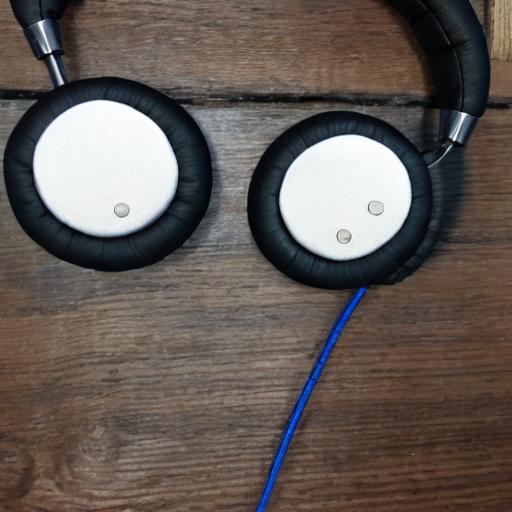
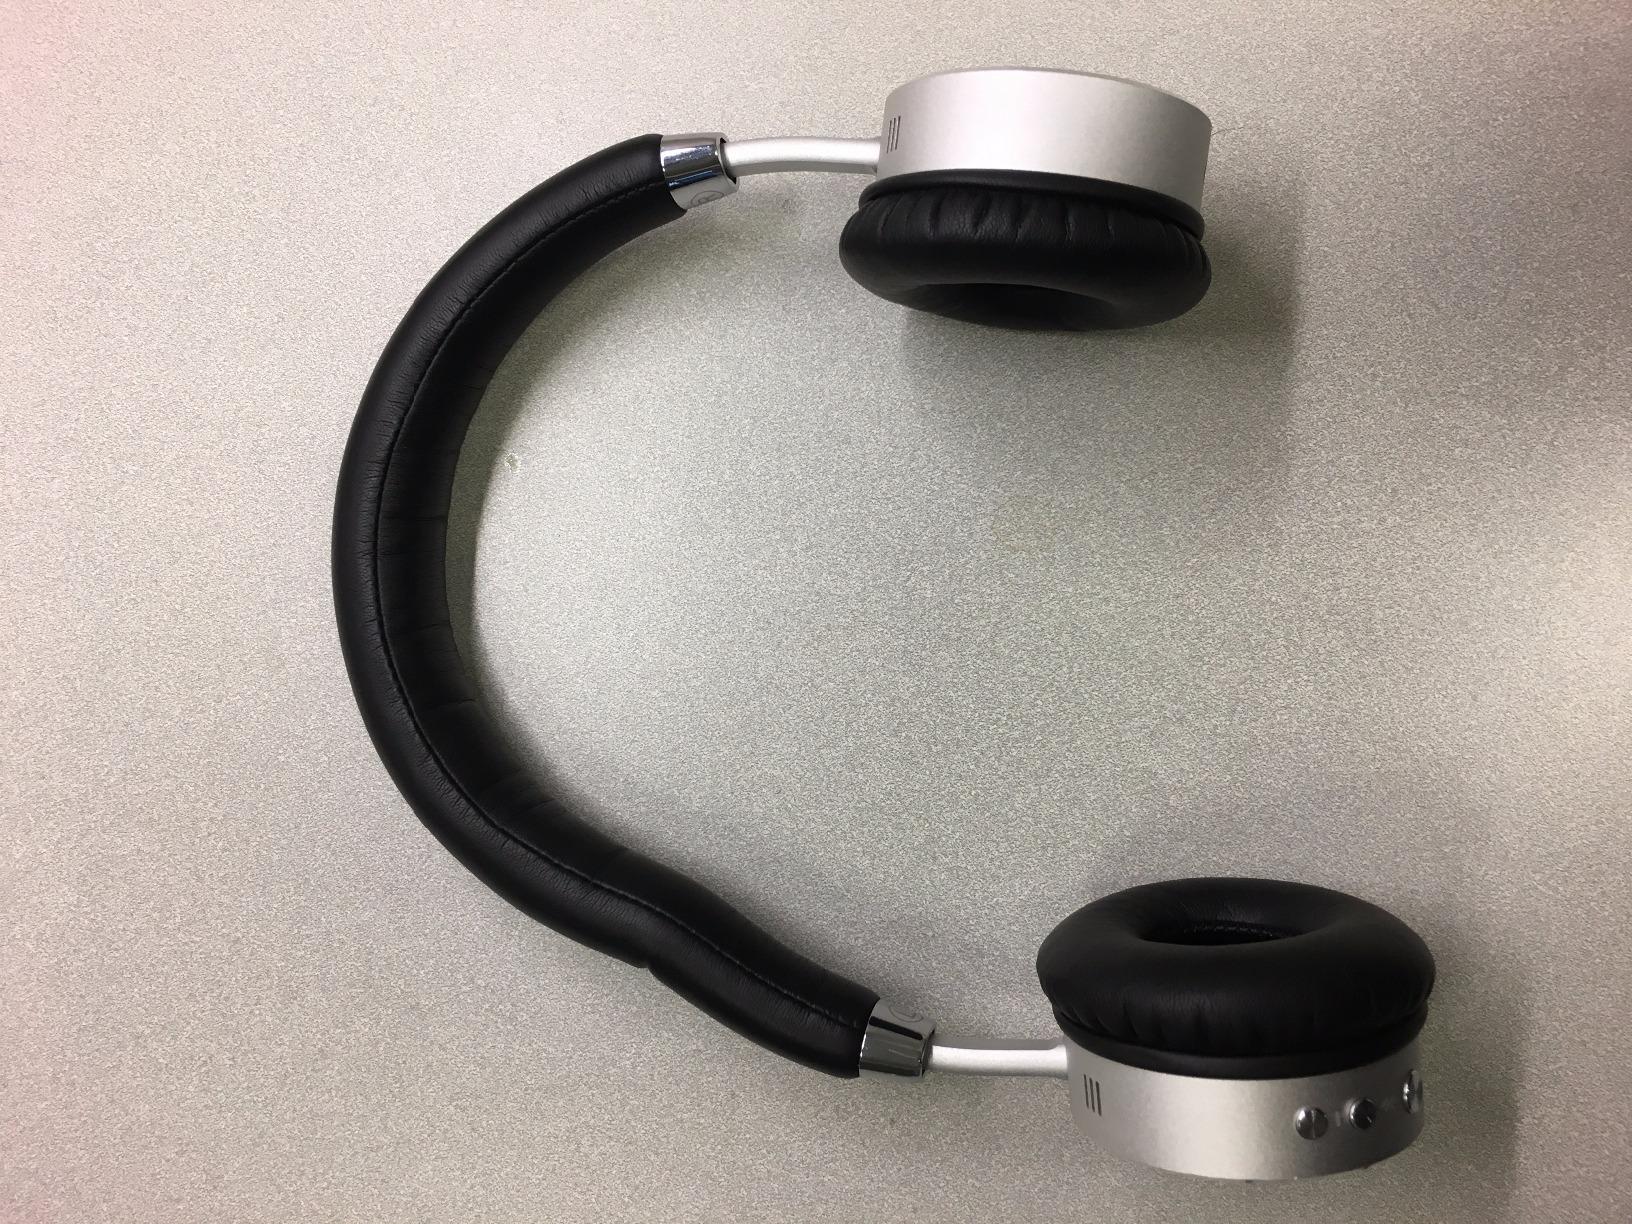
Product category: headphones
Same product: no